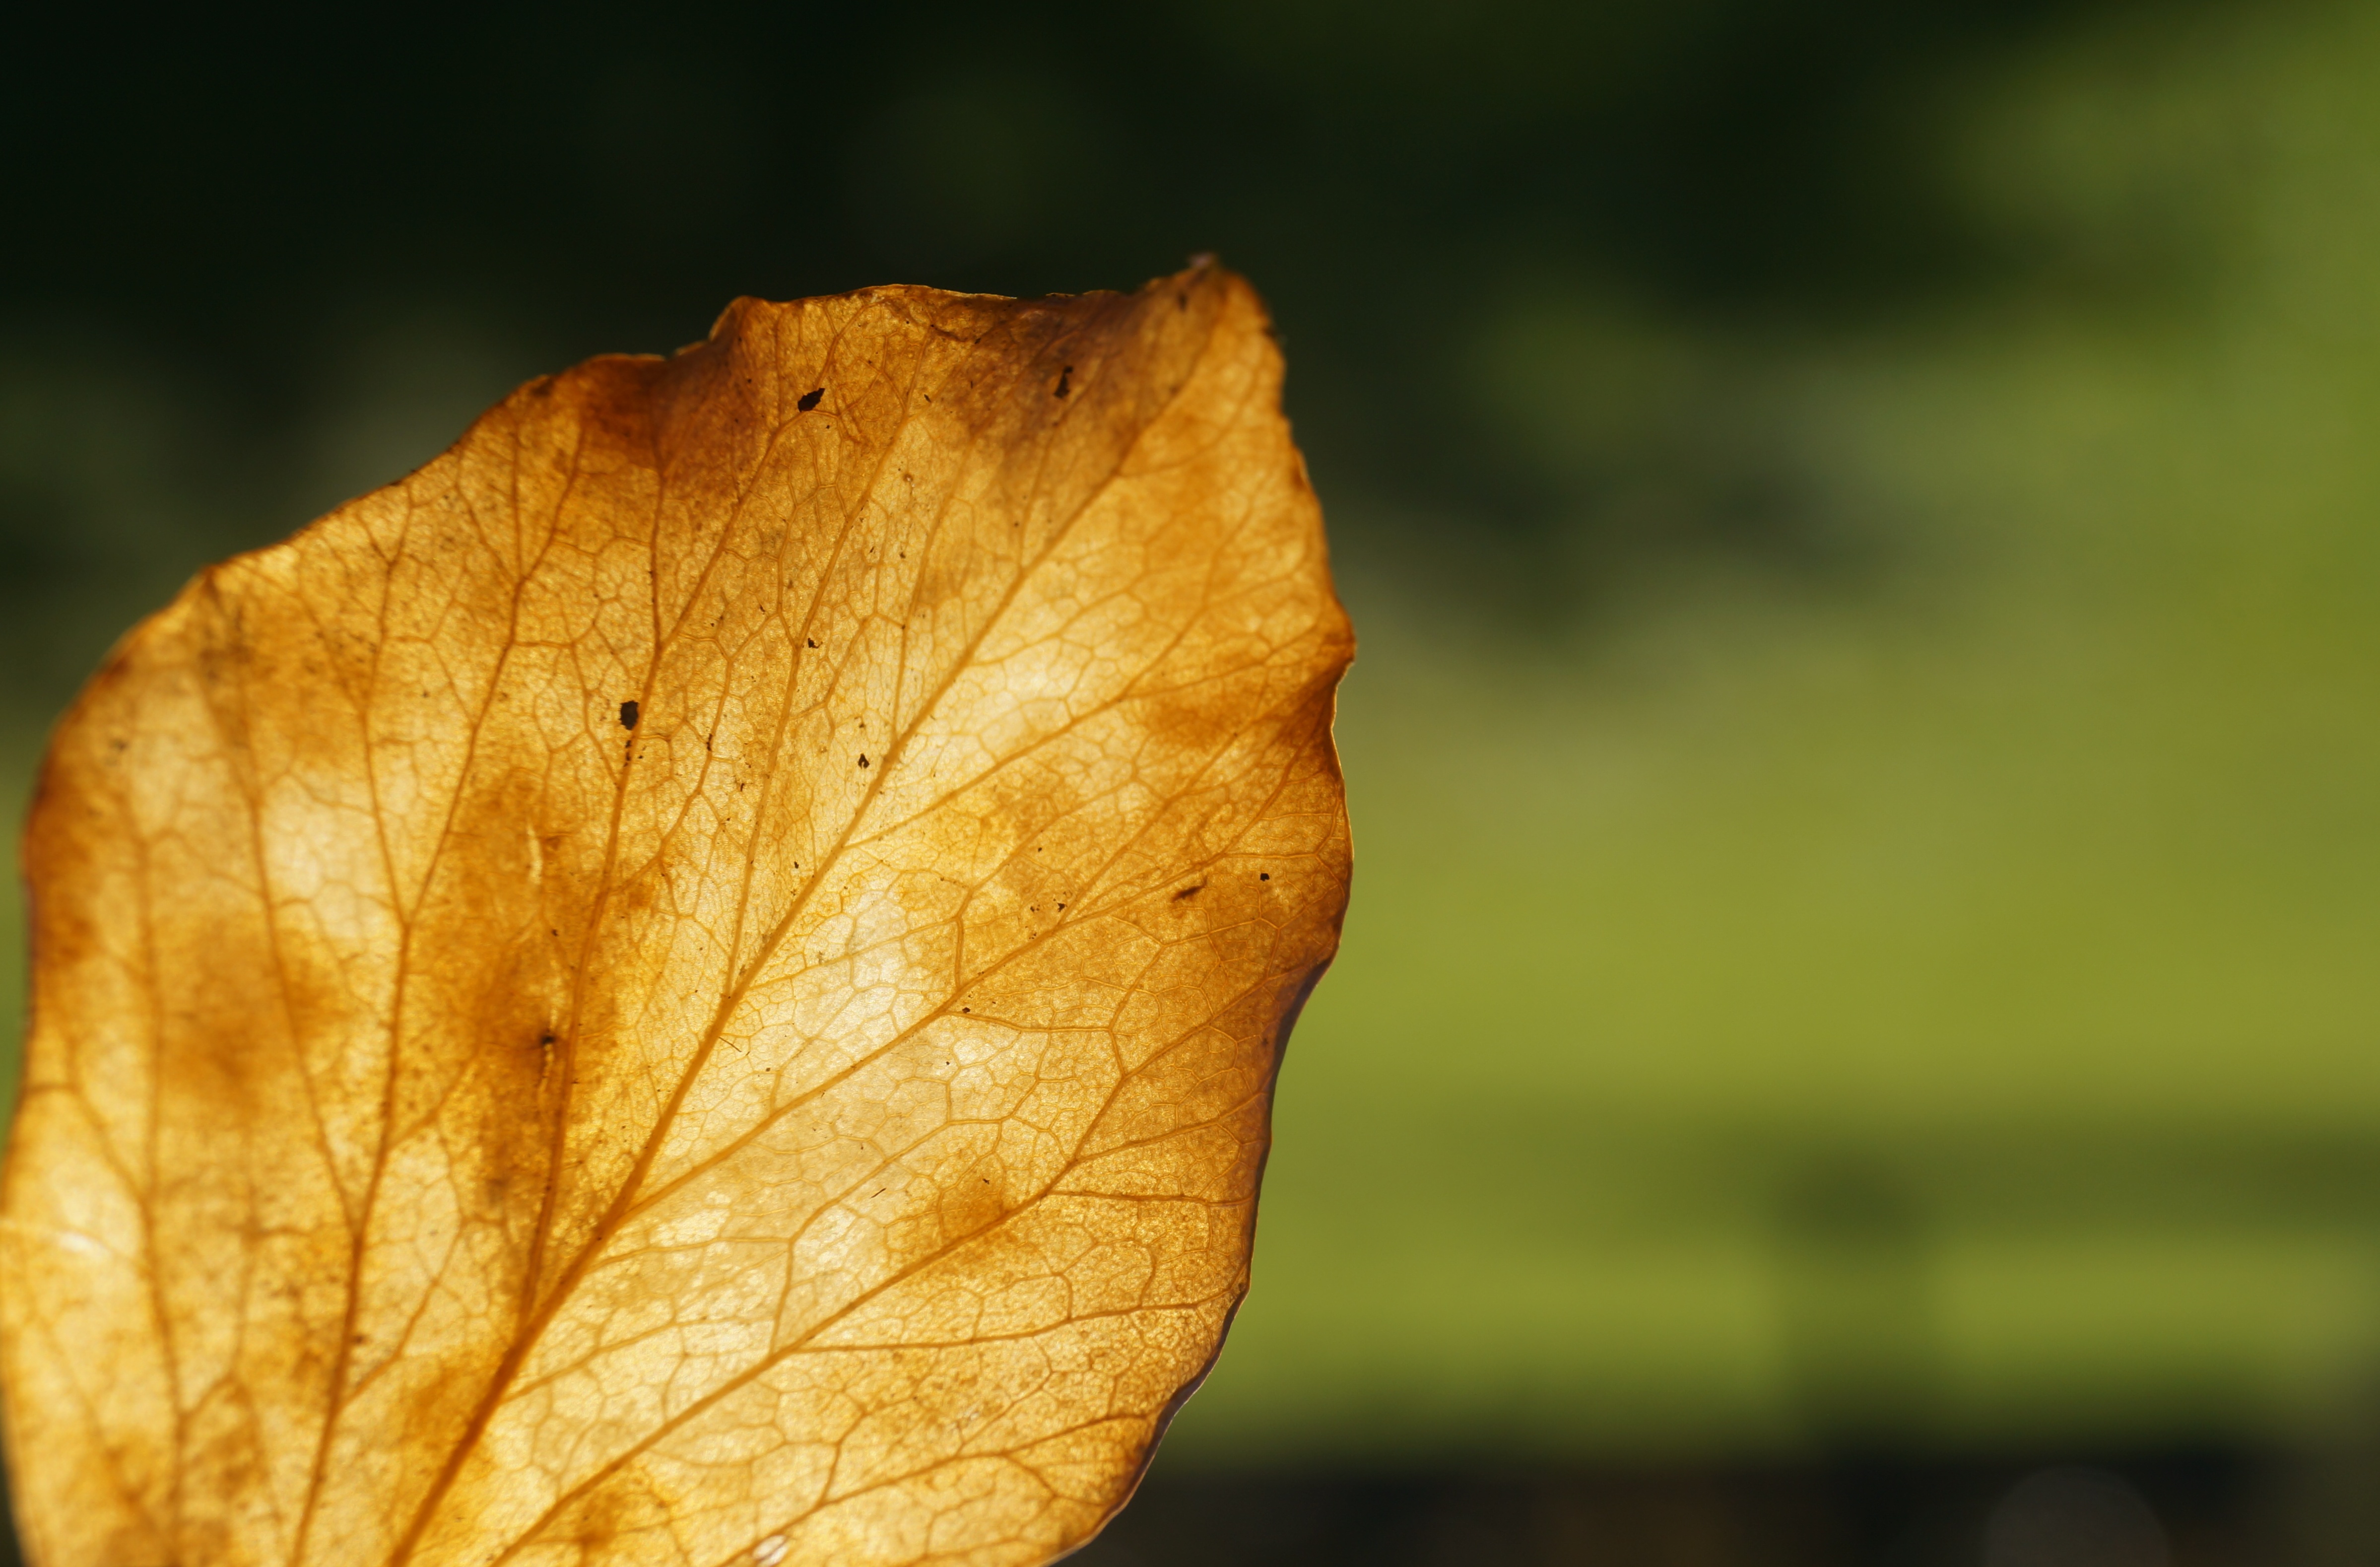
tree, nature, branch, plant, photography, sunlight, leaf, flower, petal, green, autumn, yellow, flora, season, close up, leaves, fall foliage, leaves in the autumn, back light, macro photography, plant stem, woody plant